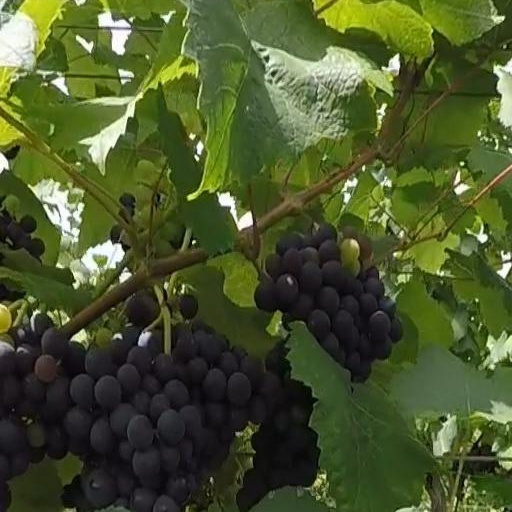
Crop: grape